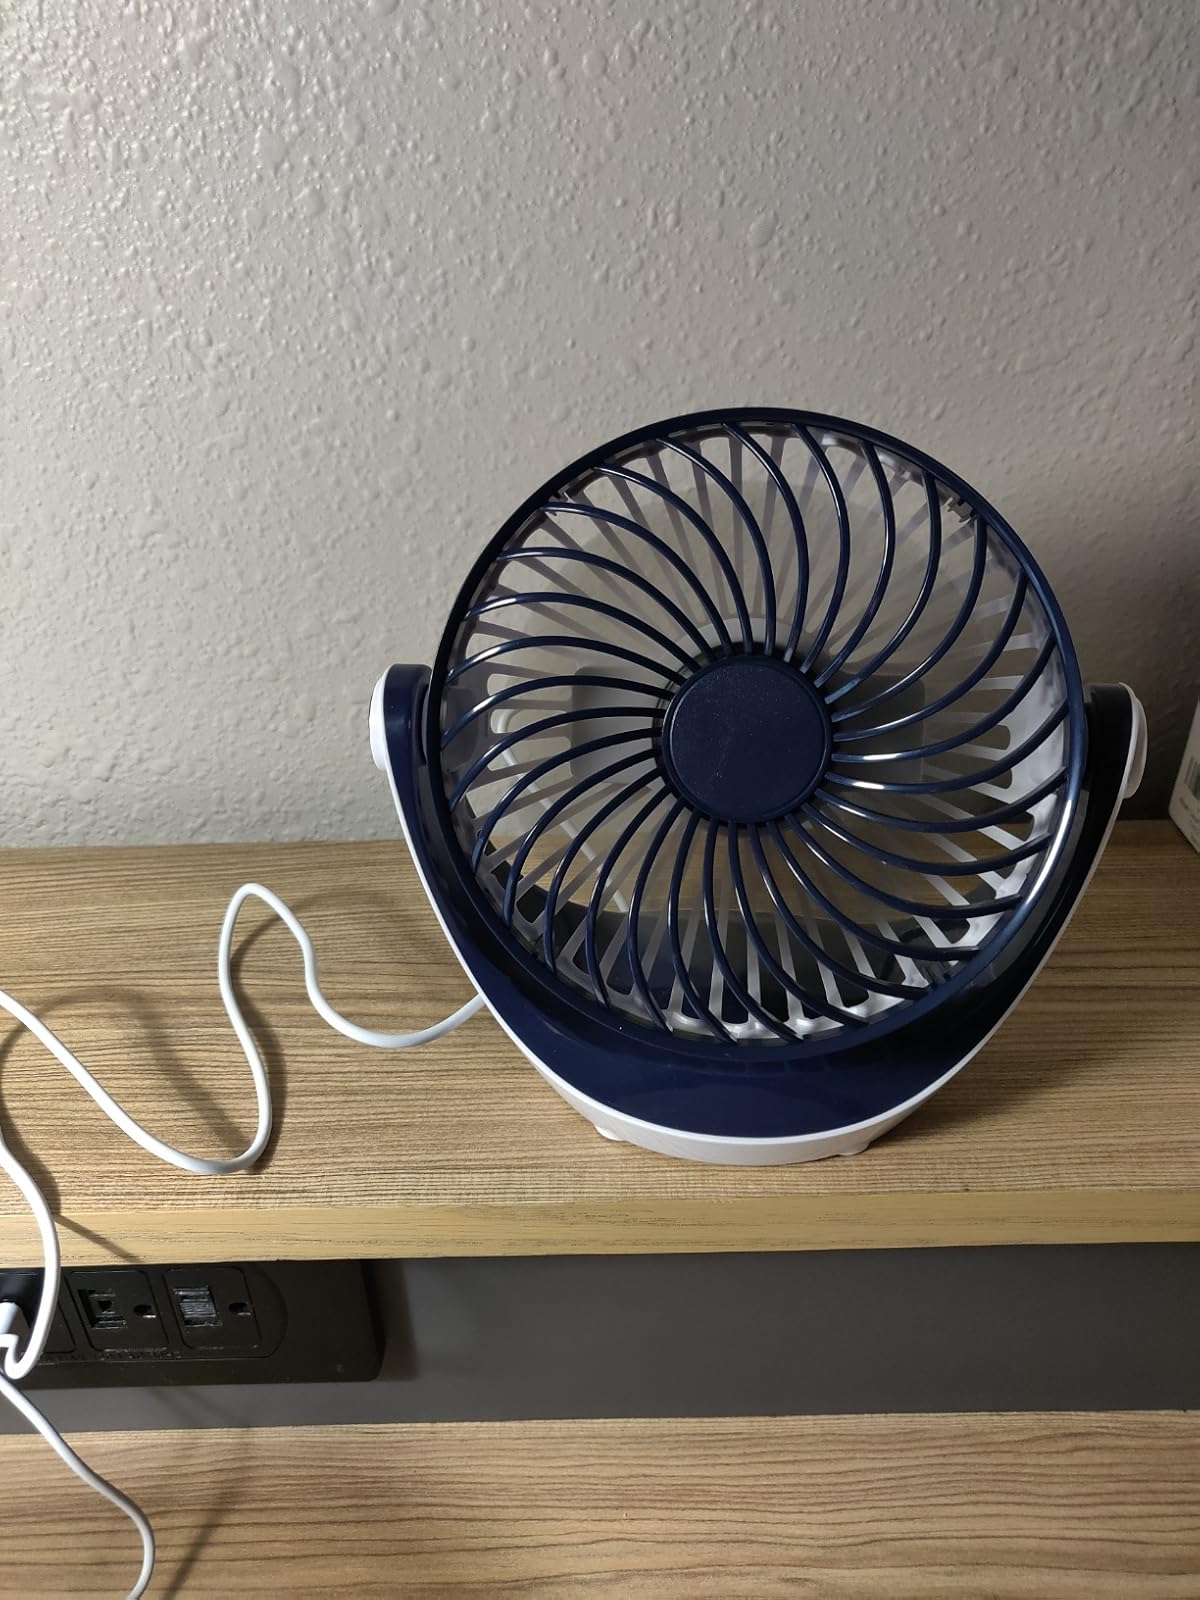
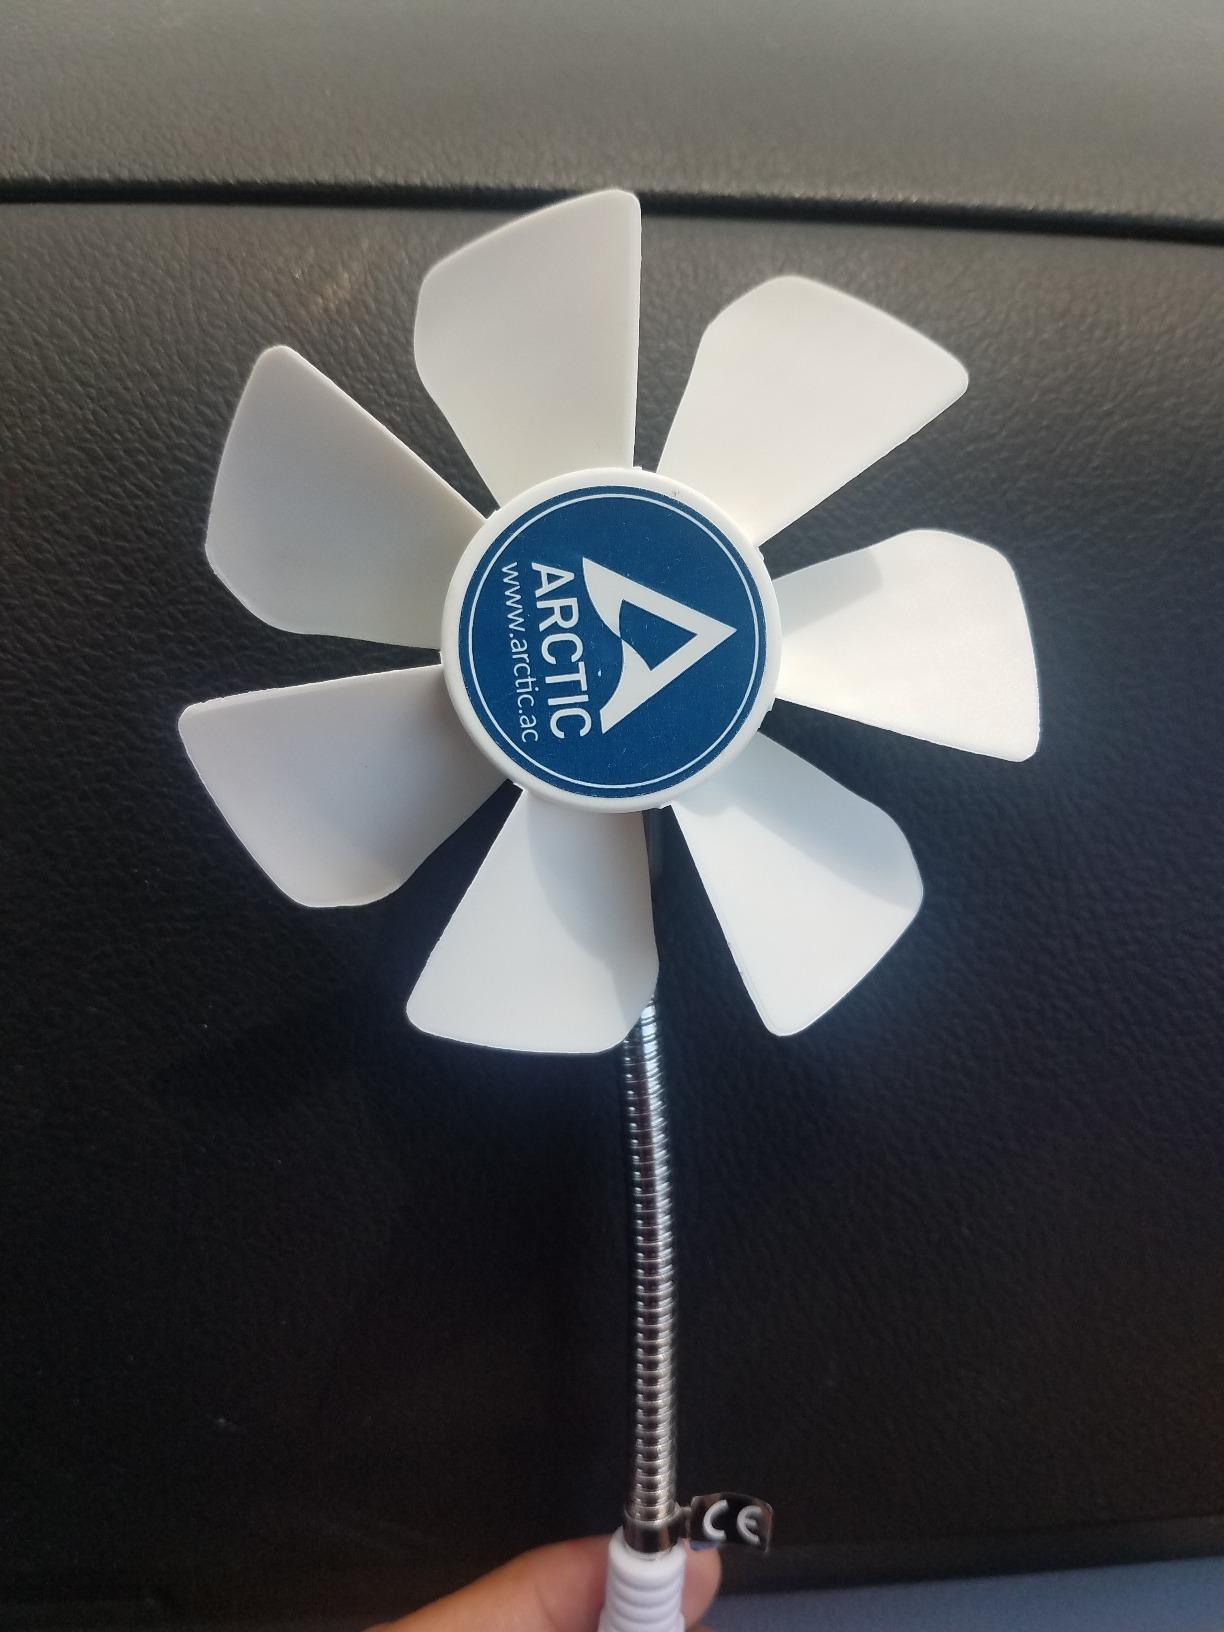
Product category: fan
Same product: no